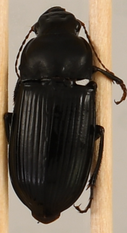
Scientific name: Harpalus caliginosus
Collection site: North Sterling NEON (STER), plot STER_033